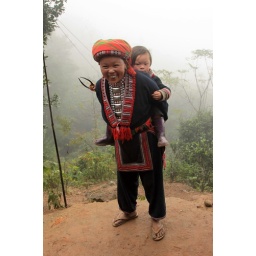
vietnam- a red dao wedding in traditional dress